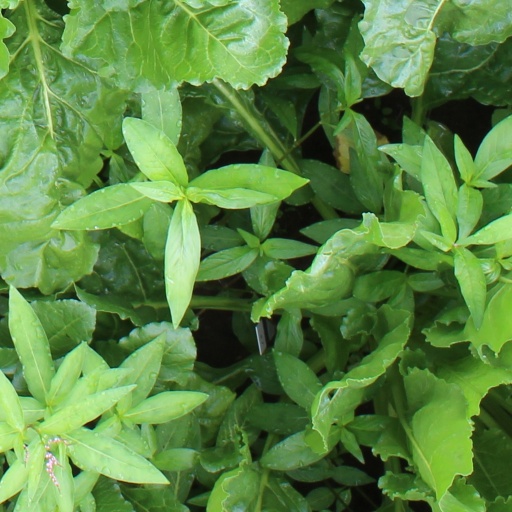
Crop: sugar beet